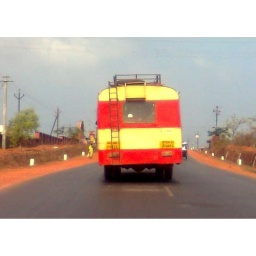
single window at rear! bus built by CWR!!!!